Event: Nepal Earthquake
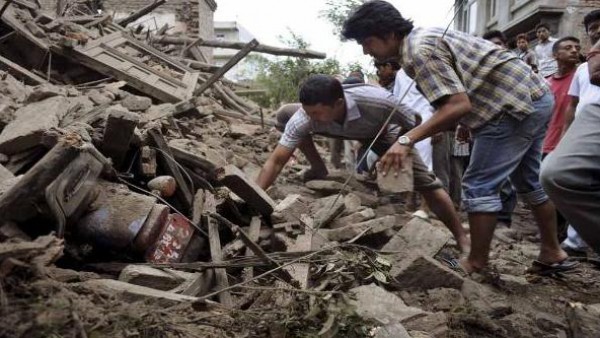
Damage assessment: damage